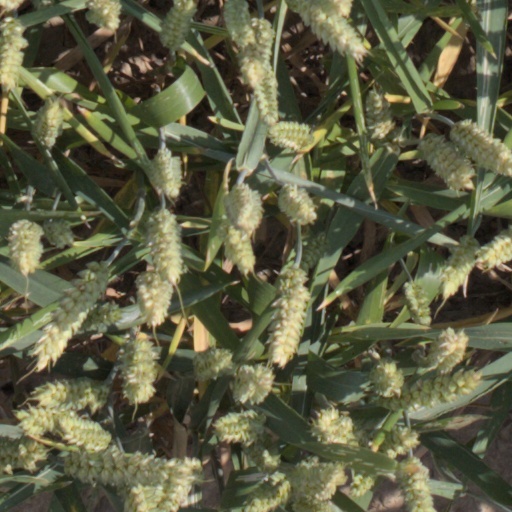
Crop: wheat